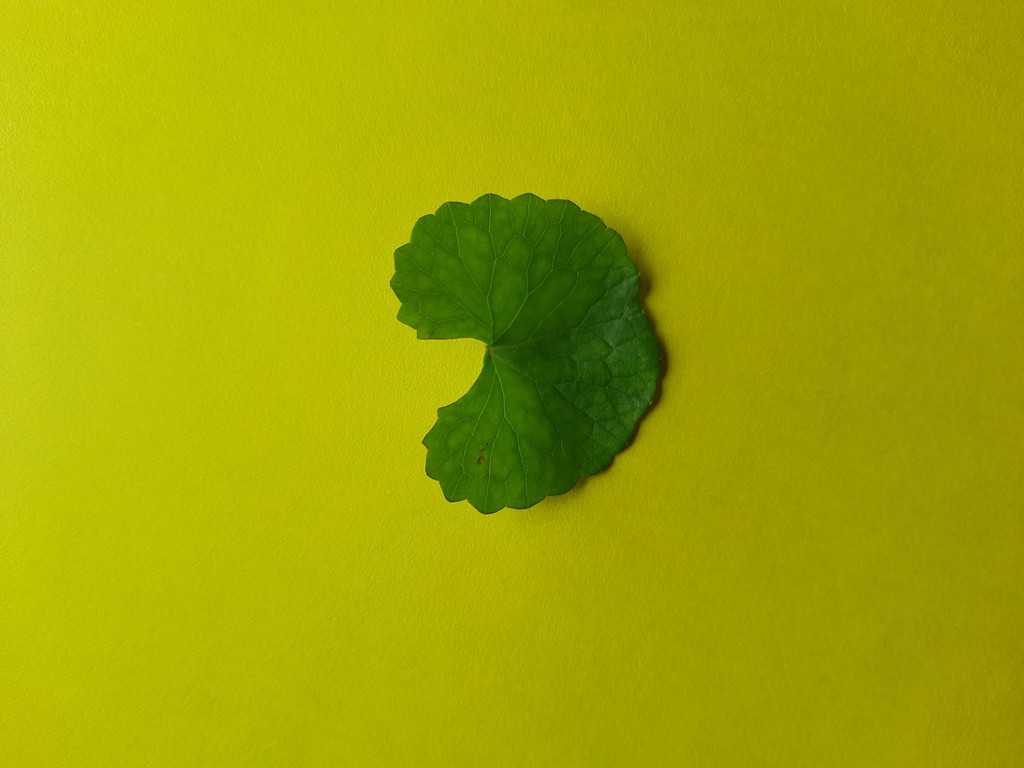
Label: Healthy